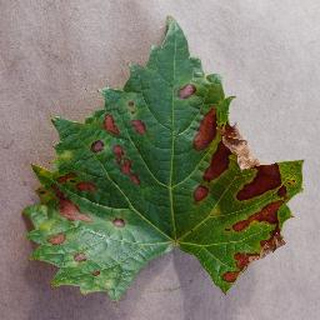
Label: grape_esca_black_measles